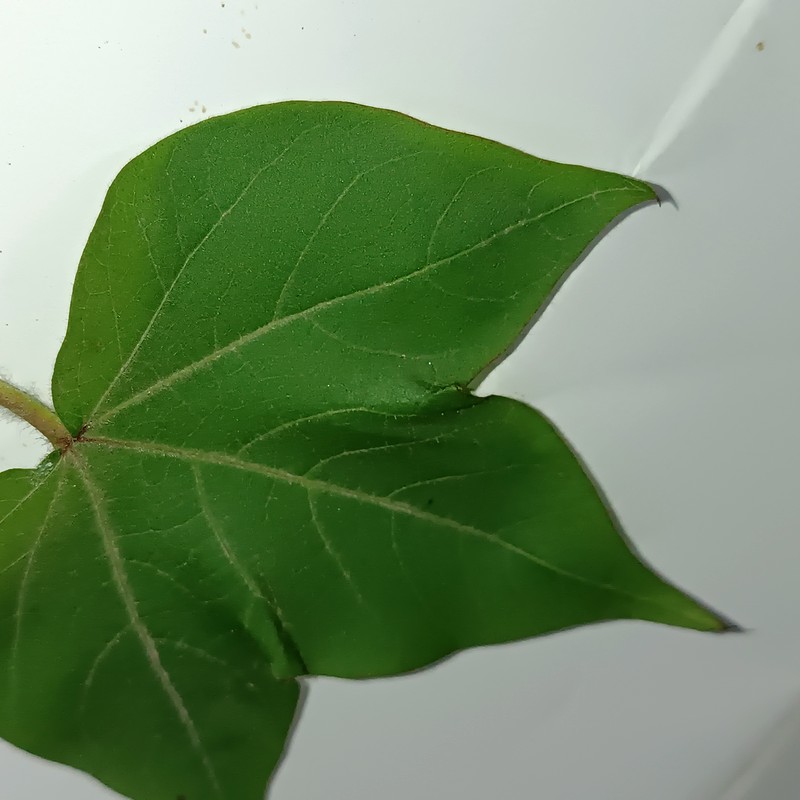
Label: Healthy Leaf